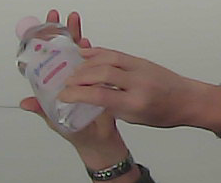
Product: johnson_baby